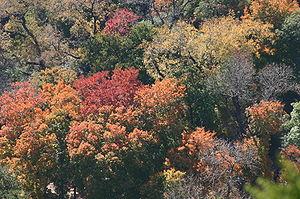
En botanique et horticulture, les plantes décidues, plantes à feuilles caduques ou plantes caducifoliées, sont celles qui perdent toutes leurs feuilles pendant une partie de l'année, qu'il s'agisse d'arbres, d'arbustes, arbrisseaux ou d'herbacées vivaces.